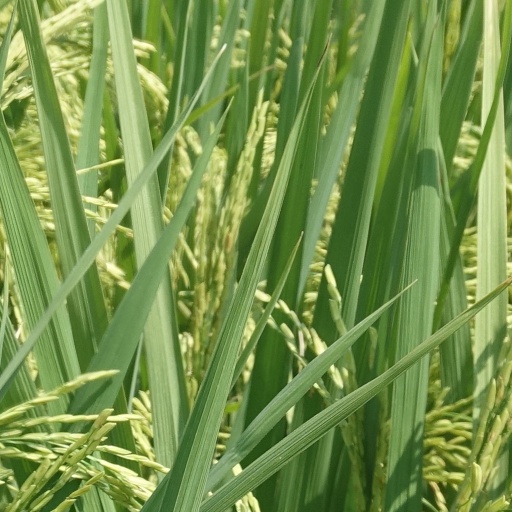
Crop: rice